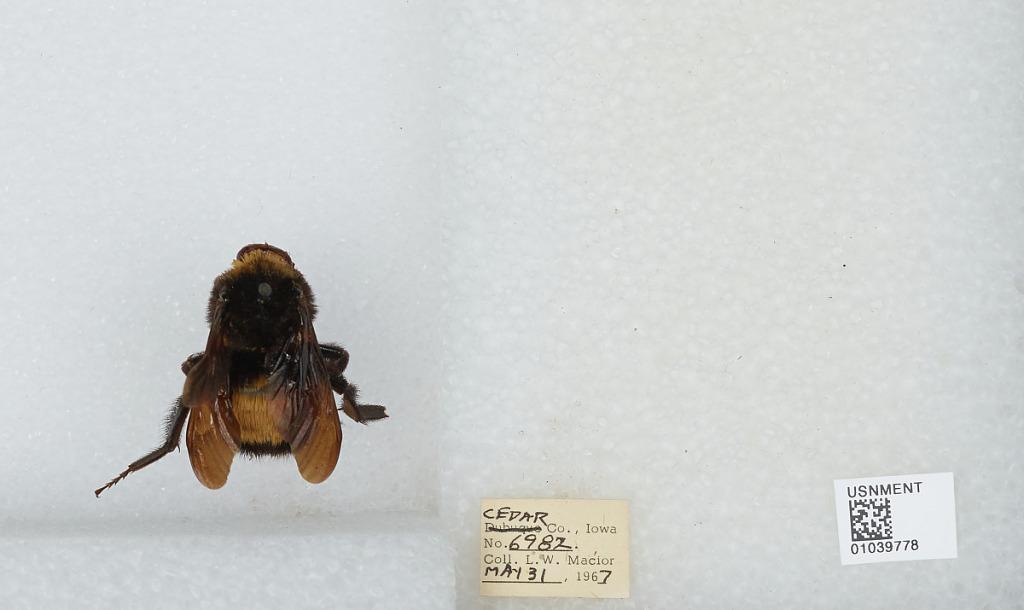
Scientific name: Bombus (Fervidobombus) pensylvanicus pensylvanicus (De Geer)
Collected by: L. Macior
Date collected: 1967-5-31
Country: United States
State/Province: Iowa
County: Cedar
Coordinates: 41.77, -91.13